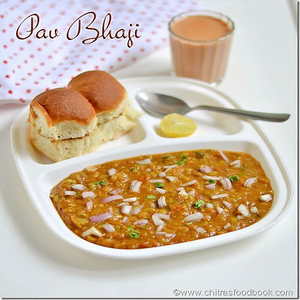
Dish: pavbhaji